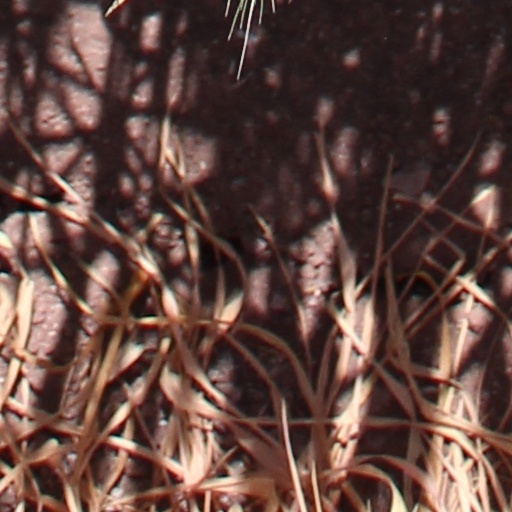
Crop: wheat